India–Tibet relations

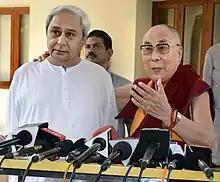
Naveen Patnaik and Dalai Lama in 2017

In 1988, following Prime Minister Rajiv Gandhi's visit, the first visit of an Indian Prime Minister to China since 1954, a joint press communique read, "the Indian side reiterated the long-standing and consistent policy of the Government of India that Tibet is an autonomous region of China [...]".